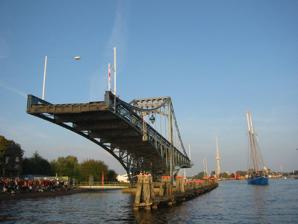
Building: Kaiser Wilhelm Bridge
Country: Germany
Year built: 1907
Swing bridge in Wilhelmshaven, Germany Kaiser Wilhelm Bridge in Wilhelmshaven The Kaiser Wilhelm Bridge ( German : Kaiser-Wilhelm-Brücke or "Emperor William Bridge") is a swing bridge in Wilhelmshaven , Germany , and the town's landmark. Location The Kaiser Wilhelm Bridge connects the beach ( Südstrandpromenade ) with the South Quarter. History Construction began in 1905, and at its completion in 1907 it was Europe's longest swing bridge. The design scheme was created by Ernst Troschel , construction was executed by MAN Nuremberg . In 1998 the rotary mechanics of the southern part of the bridge were damaged when a tugboat collided with a frigate and had to be partially repaired. In 2003, a cargo ship rammed and slightly damaged the bridge. From September 2010 to September 2013, the bridge was closed to the public for repairs. Specifications Kaiser Wilhelm Bridge in Wilhelmshaven The bridge has a length of 159 metres (522 ft) and a width of 8 m. The two pillars are 20.4 m tall. The maximum passage height is 9.00 m at + 1.10 m medium water-level in the harbour, the passage width is 58.60 m. On the bridge the road traffic can only drive one way at the same time. It is controlled by traffic lights. Before it tilts out the bridge is blocked for the whole traffic by light signals and pikes. Postage stamp In 2007, Deutsche Post released a 1.45-euro stamp to commemorate the centennial of the bridge. References